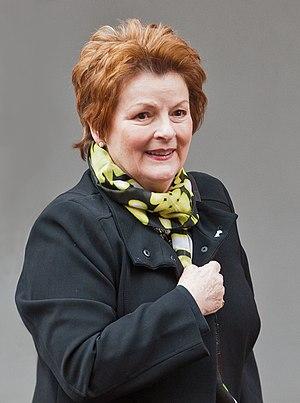
Brenda Blethyn, née le 20 février 1946 à Ramsgate, est une actrice anglaise.
La Berlinale 2014, 64ᵉ édition du festival international du film de Berlin, s'est déroulée du 6 au 16 février 2014.